Kanam, Tamil Nadu

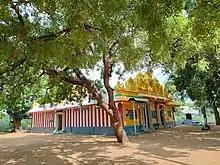

One famous temple, Parvathi amman temple of Vallivilai village, administratively comes under Kanam town.